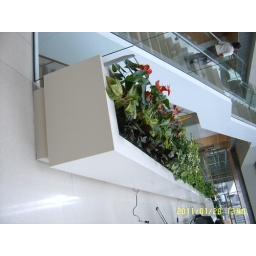
There are plants planted inside the booth school and the windows much like Robie house allows in natural light.